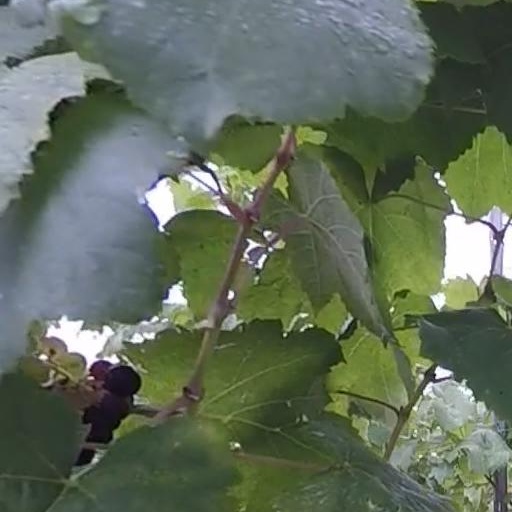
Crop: grape